Dave Bautista

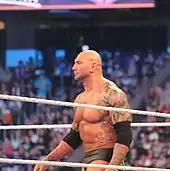
Upon his return, Batista won the 2014 Royal Rumble match and would go onto main event WrestleMania XXX.

Batista made his return to WWE on the January 20, 2014, episode of "Raw". Despite returning as a face and winning the Royal Rumble, the live crowd reacted negatively towards Batista's win, as Daniel Bryan did not take part in the match. Despite a positive reaction initially upon his return, the fans in attendance at the Royal Rumble rejected Batista in favor of Bryan and continued to boo him after Roman Reigns was last eliminated. After the show went off the air, Batista mocked Bryan and gestured his middle finger at the crowd. According to Batista, he thought a return as a face was a bad idea because of the fans being so invested in Daniel Bryan's "Yes Movement" storyline. At the Elimination Chamber event and on the February 24 episode of "Raw", Batista was heavily booed by the fans during matches against Alberto Del Rio, thus resulting in Batista turning heel on the February 28 episode of "SmackDown". The main event of WrestleMania XXX, originally Batista versus Randy Orton for the WWE World Heavyweight Championship, was changed to a triple threat match after Bryan defeated Triple H at WrestleMania. At WrestleMania, Bryan forced Batista to submit to win the title.